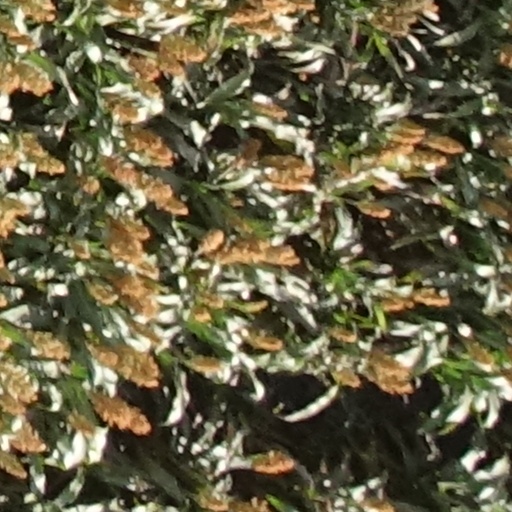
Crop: sorghum